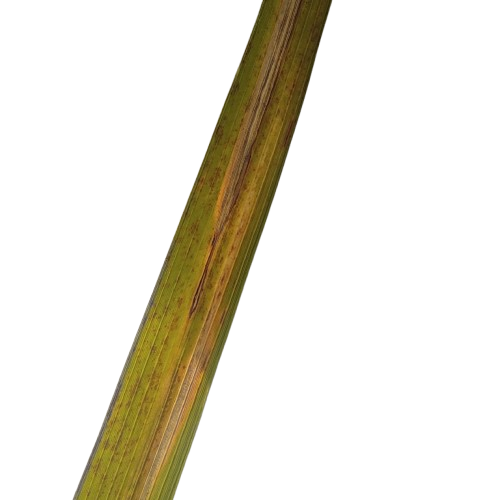
Label: Rice Leaffolder